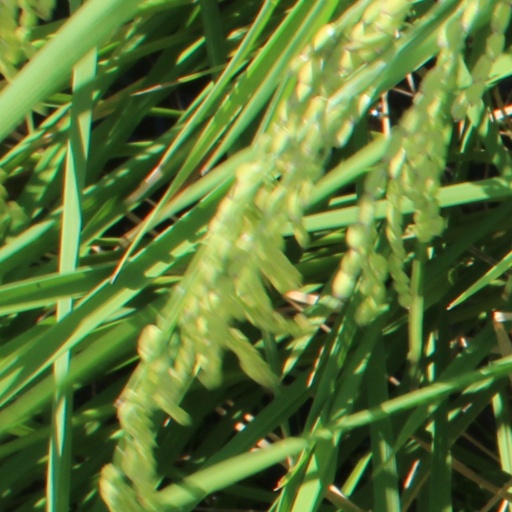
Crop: rice